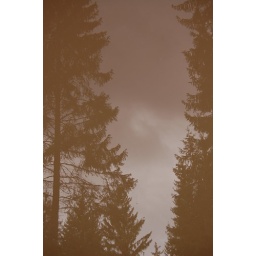
Puddle water reflection on the forest path in Rackova valley, High Tatras.